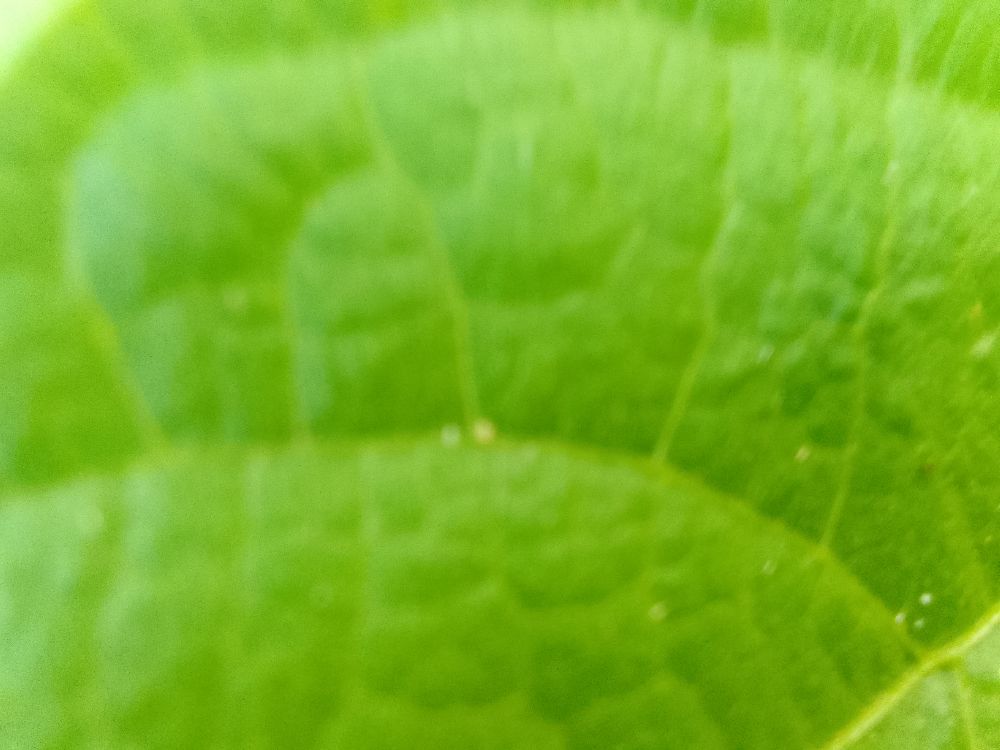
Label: healthy